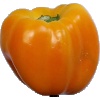
Label: Pepper Yellow 1